Yum! Brands

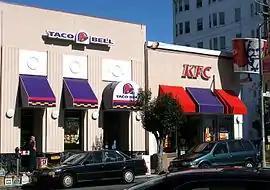
A single Yum! restaurant facility co-branded as Taco Bell and KFC in San Francisco, California

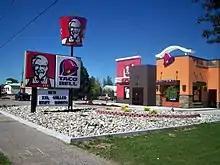
Another cobranded KFC and Taco Bell in Oscoda, Michigan

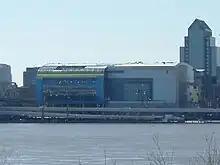
The KFC Yum! Center, Louisville's largest arena

In January 2011, Yum! announced its intentions to dispose of its Long John Silver's and A&W brands to focus on its core brands of KFC, Pizza Hut and Taco Bell. For the decade leading up to the company's announcement, major growth had relied on international expansion. With little presence outside North America, the two chains no longer fit in the company's long-term growth plans. The foreign expansion—particularly that of Taco Bell, KFC and Pizza Hut—was cited in the firm's January 18, 2011, announcement of its intention to dispose of the A&W and Long John Silver's chains. Both of those chains also suffered from poor sales, and had fewer locations compared to the other chains in the Yum! Brands portfolio. In September 2011, Yum! announced they had found buyers for the A&W and Long John Silver's chains. A Great American Brand bought A&W, and Long John Silver's was sold to LJS Partners LLC.